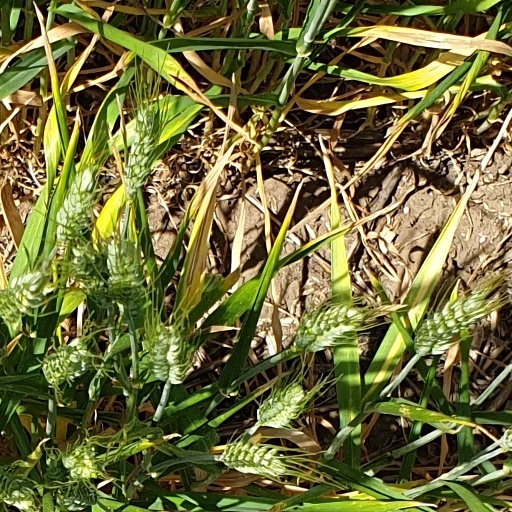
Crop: wheat